2020 AFL Women's Rising Star

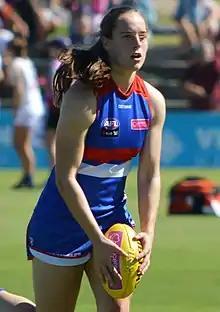
Isabel Huntington, 2020 winner

The 2020 NAB AFL Women's Rising Star award was presented to the player adjudged the best young player during the 2020 AFL Women's season. Isabel Huntington of the Western Bulldogs won the award with 33 votes.